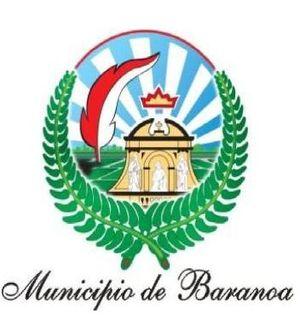
Baranoa est une municipalité située dans le département d'Atlántico, en Colombie.